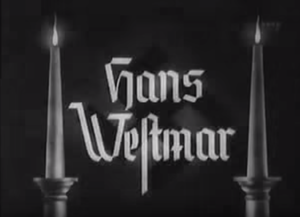
Hans Westmar est un film commandité par le régime nazi en 1933, réalisé par Franz Wenzler, retraçant la vie de Horst Wessel, Berlinois et membre de la SA, qui fut assassiné par un « rival » appartenant à la mouvance communiste.